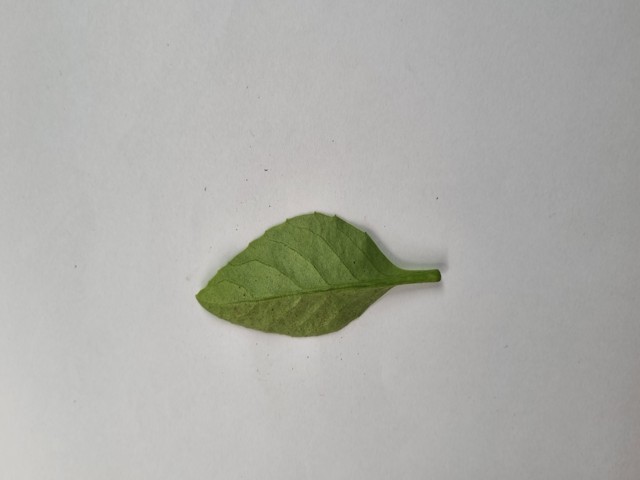
Plant: gainura